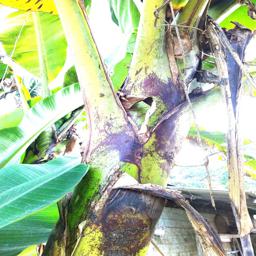
Label: JAHAJI LEAF